Pelican

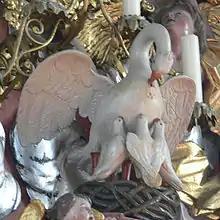
Statue of pelican wounding its breast to feed its chicks

Pelicans swim well with their strong legs and their webbed feet. They rub the backs of their heads on their preen glands to pick up an oily secretion, which they transfer to their plumage to waterproof it. Holding their wings only loosely against their bodies, pelicans float with relatively little of their bodies below the water surface. They dissipate excess heat by gular flutter – rippling the skin of the throat and pouch with the bill open to promote evaporative cooling. They roost and loaf communally on beaches, sandbanks, and in shallow water.